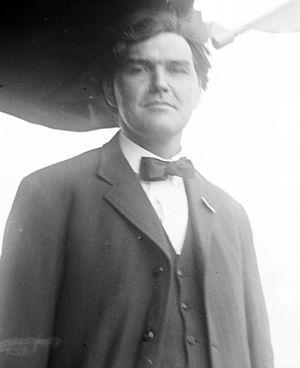
George Lawson Sheldon, né le 31 mai 1870 et mort le 4 avril 1960, est un homme politique républicain américain. Il est le 14ᵉ gouverneur du Nebraska entre 1907 et 1909.